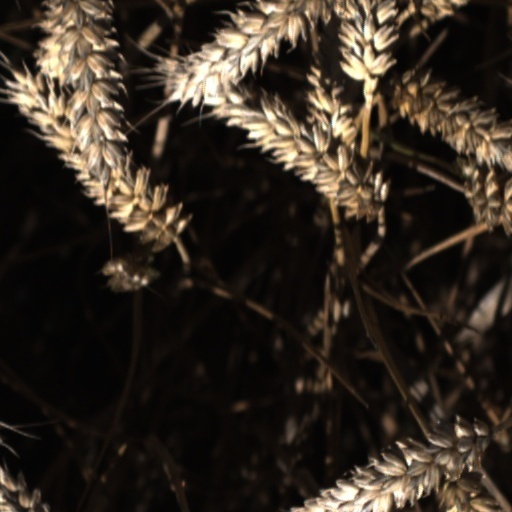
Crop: wheat